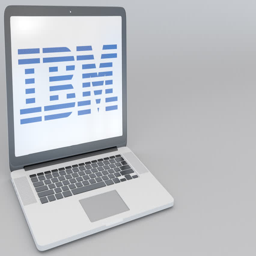
opening and closing laptop with logo on the screen .